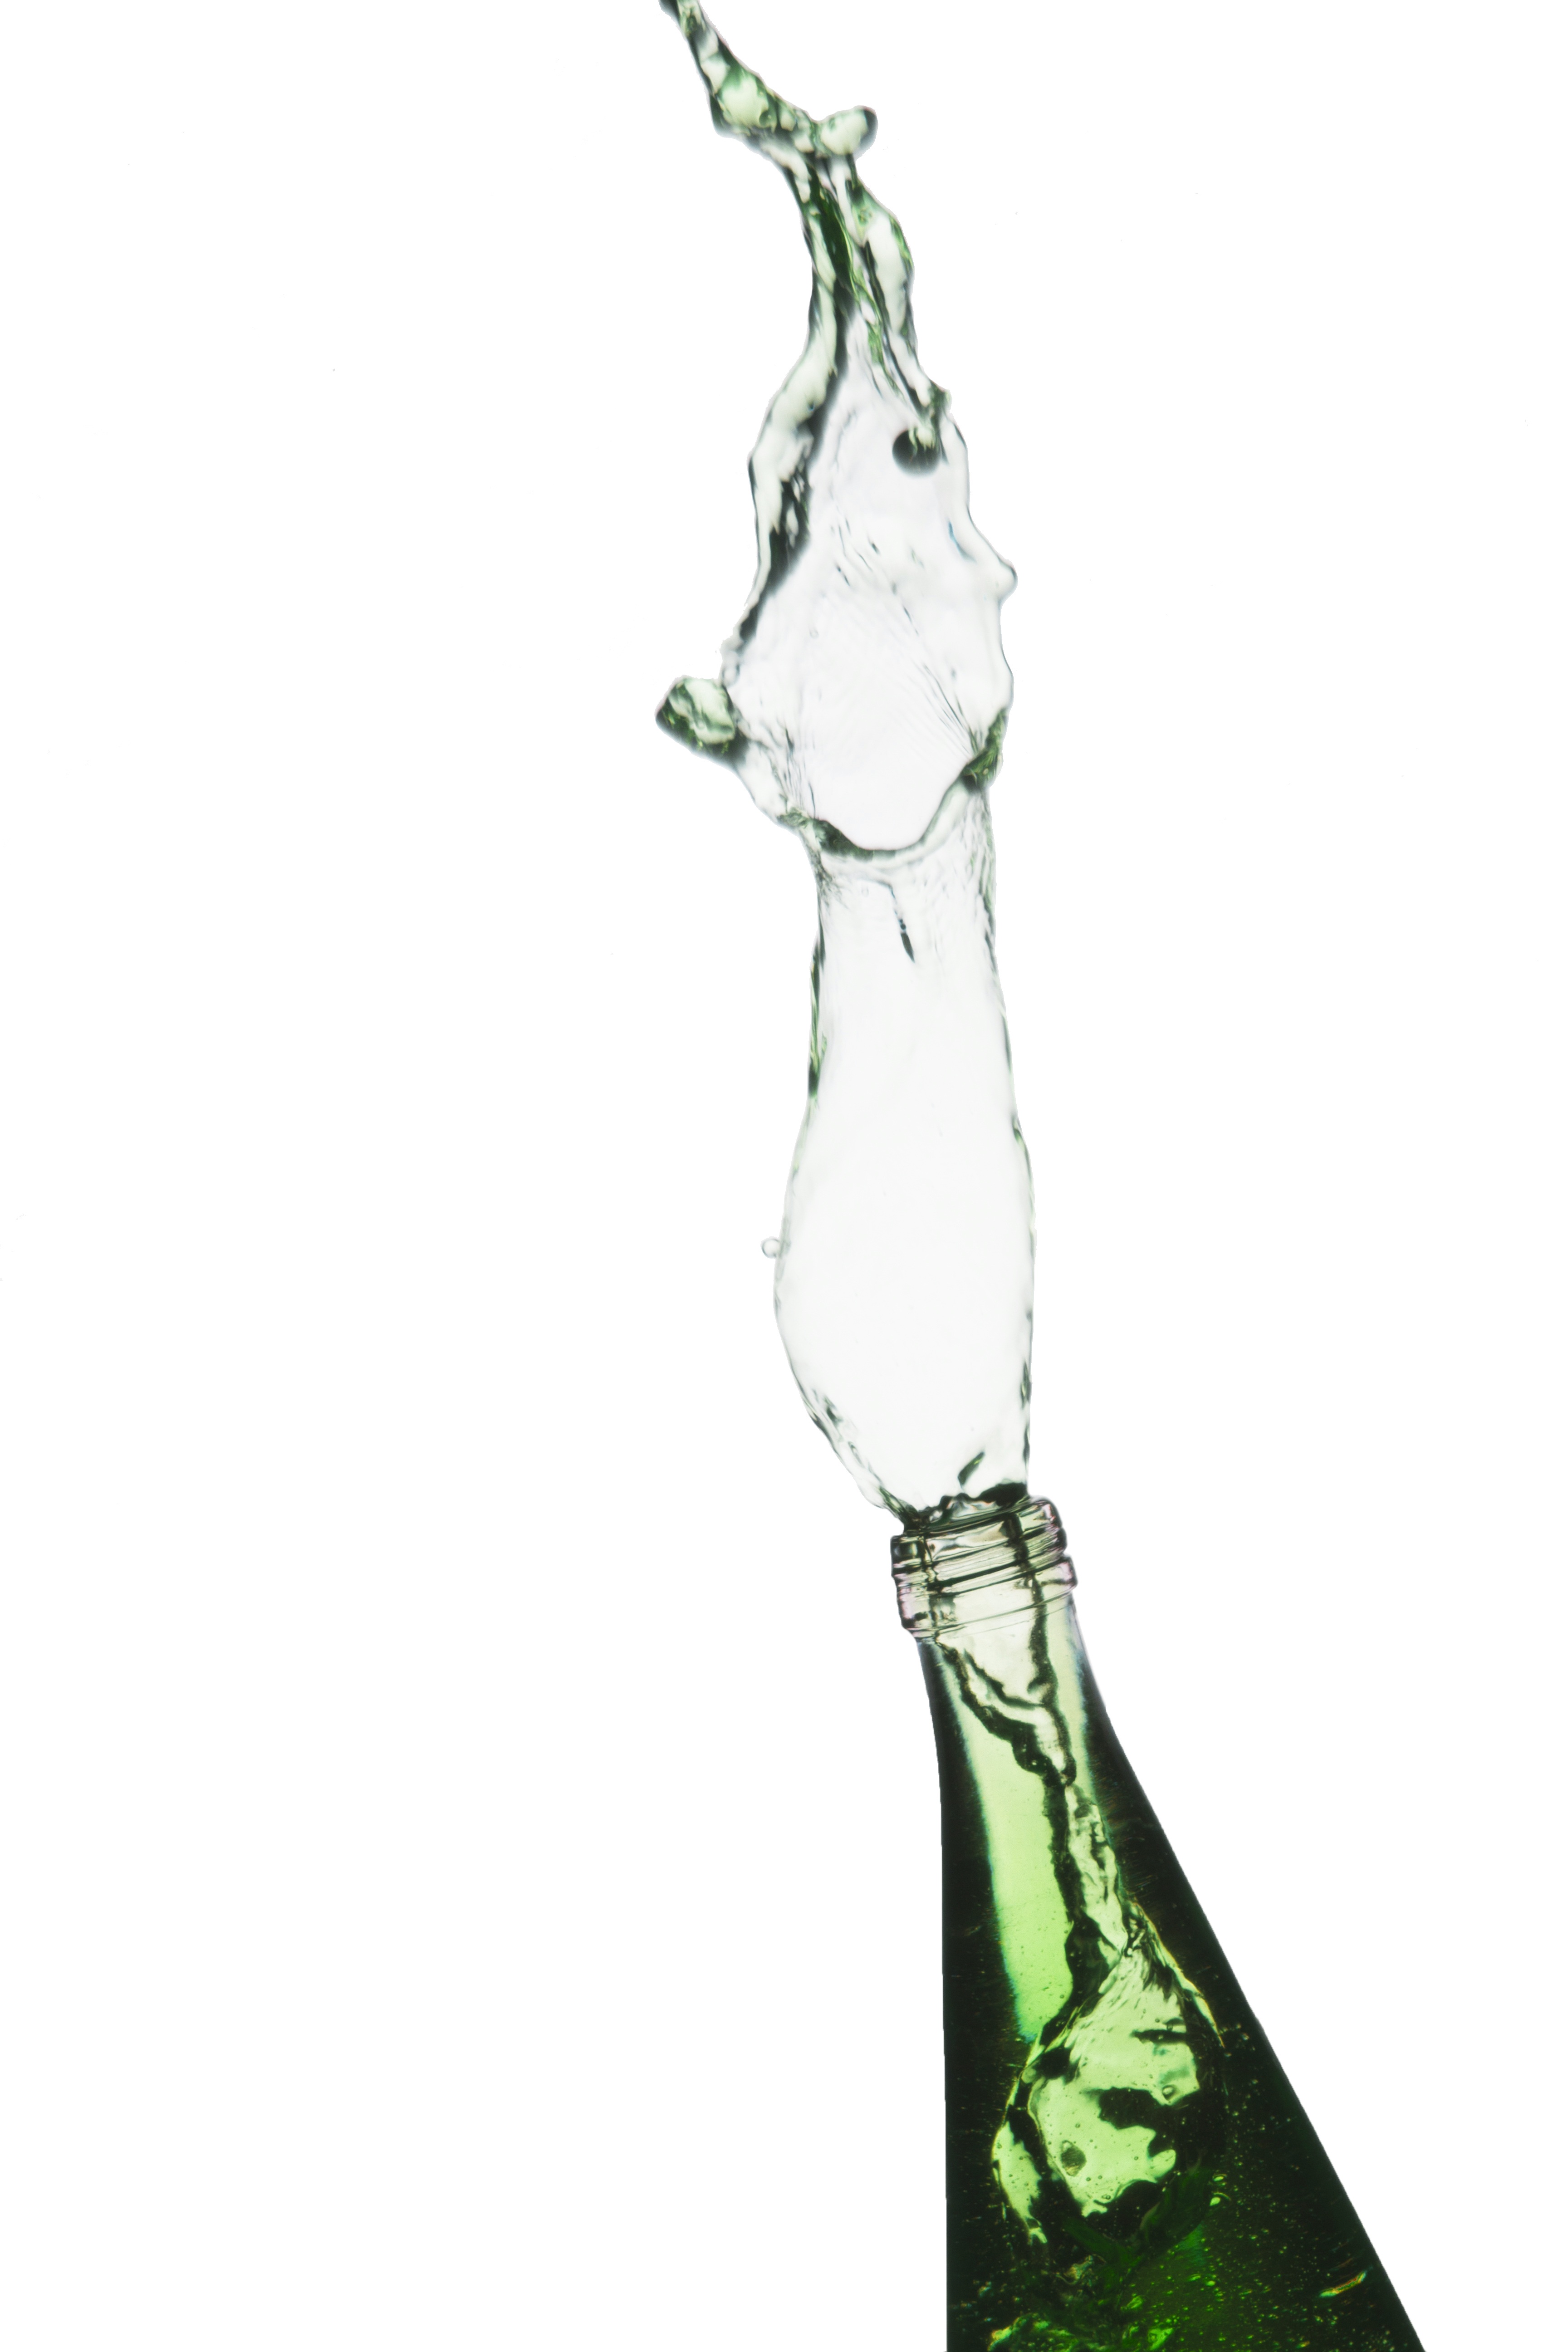
water, liquid, flower, vase, green, color, bottle, movement, wine bottle, jewellery, flash, container, curious